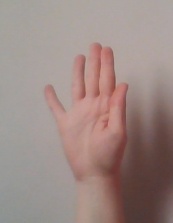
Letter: sheen